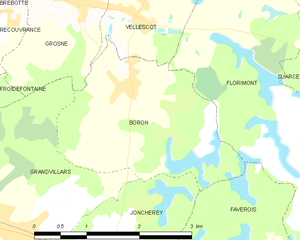
Carte des communes françaises Boron